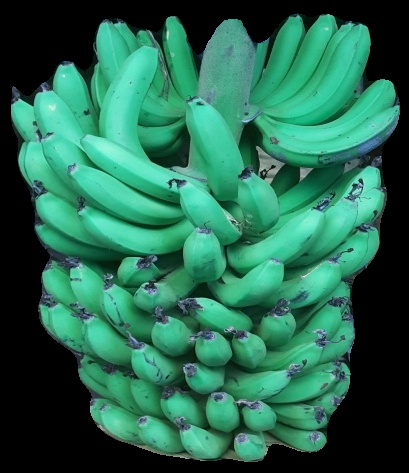
Variety: pachbale
Grade: grade1